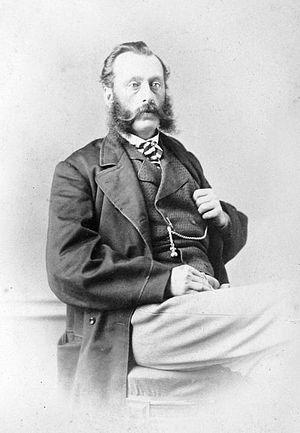
Photographie, Louis Adélard Sénécal, Montréal, QC, 1866, William Notman (1826-1891), Sels d'argent sur papier monté sur papier - Papier albuminé - 8 x 5 cm
Louis-Adélard Senécal, né le 10 juillet 1829 à Varennes et mort le 1ᵉʳ octobre 1887 à Montréal, est un homme d'affaires et homme politique québécois. Personnage coloré et controversé, il a été vu par ses contemporains soit comme un spéculateur génial et dynamique soit comme un homme malhonnête sans scrupule qui n'hésita pas à puiser dans les coffres de l'État pour s'enrichir.